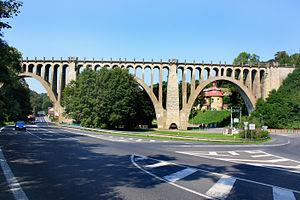
Krnsko est une commune du district de Mladá Boleslav, dans la région de Bohême-Centrale, en République tchèque. Sa population s'élevait à 572 habitants en 2020.